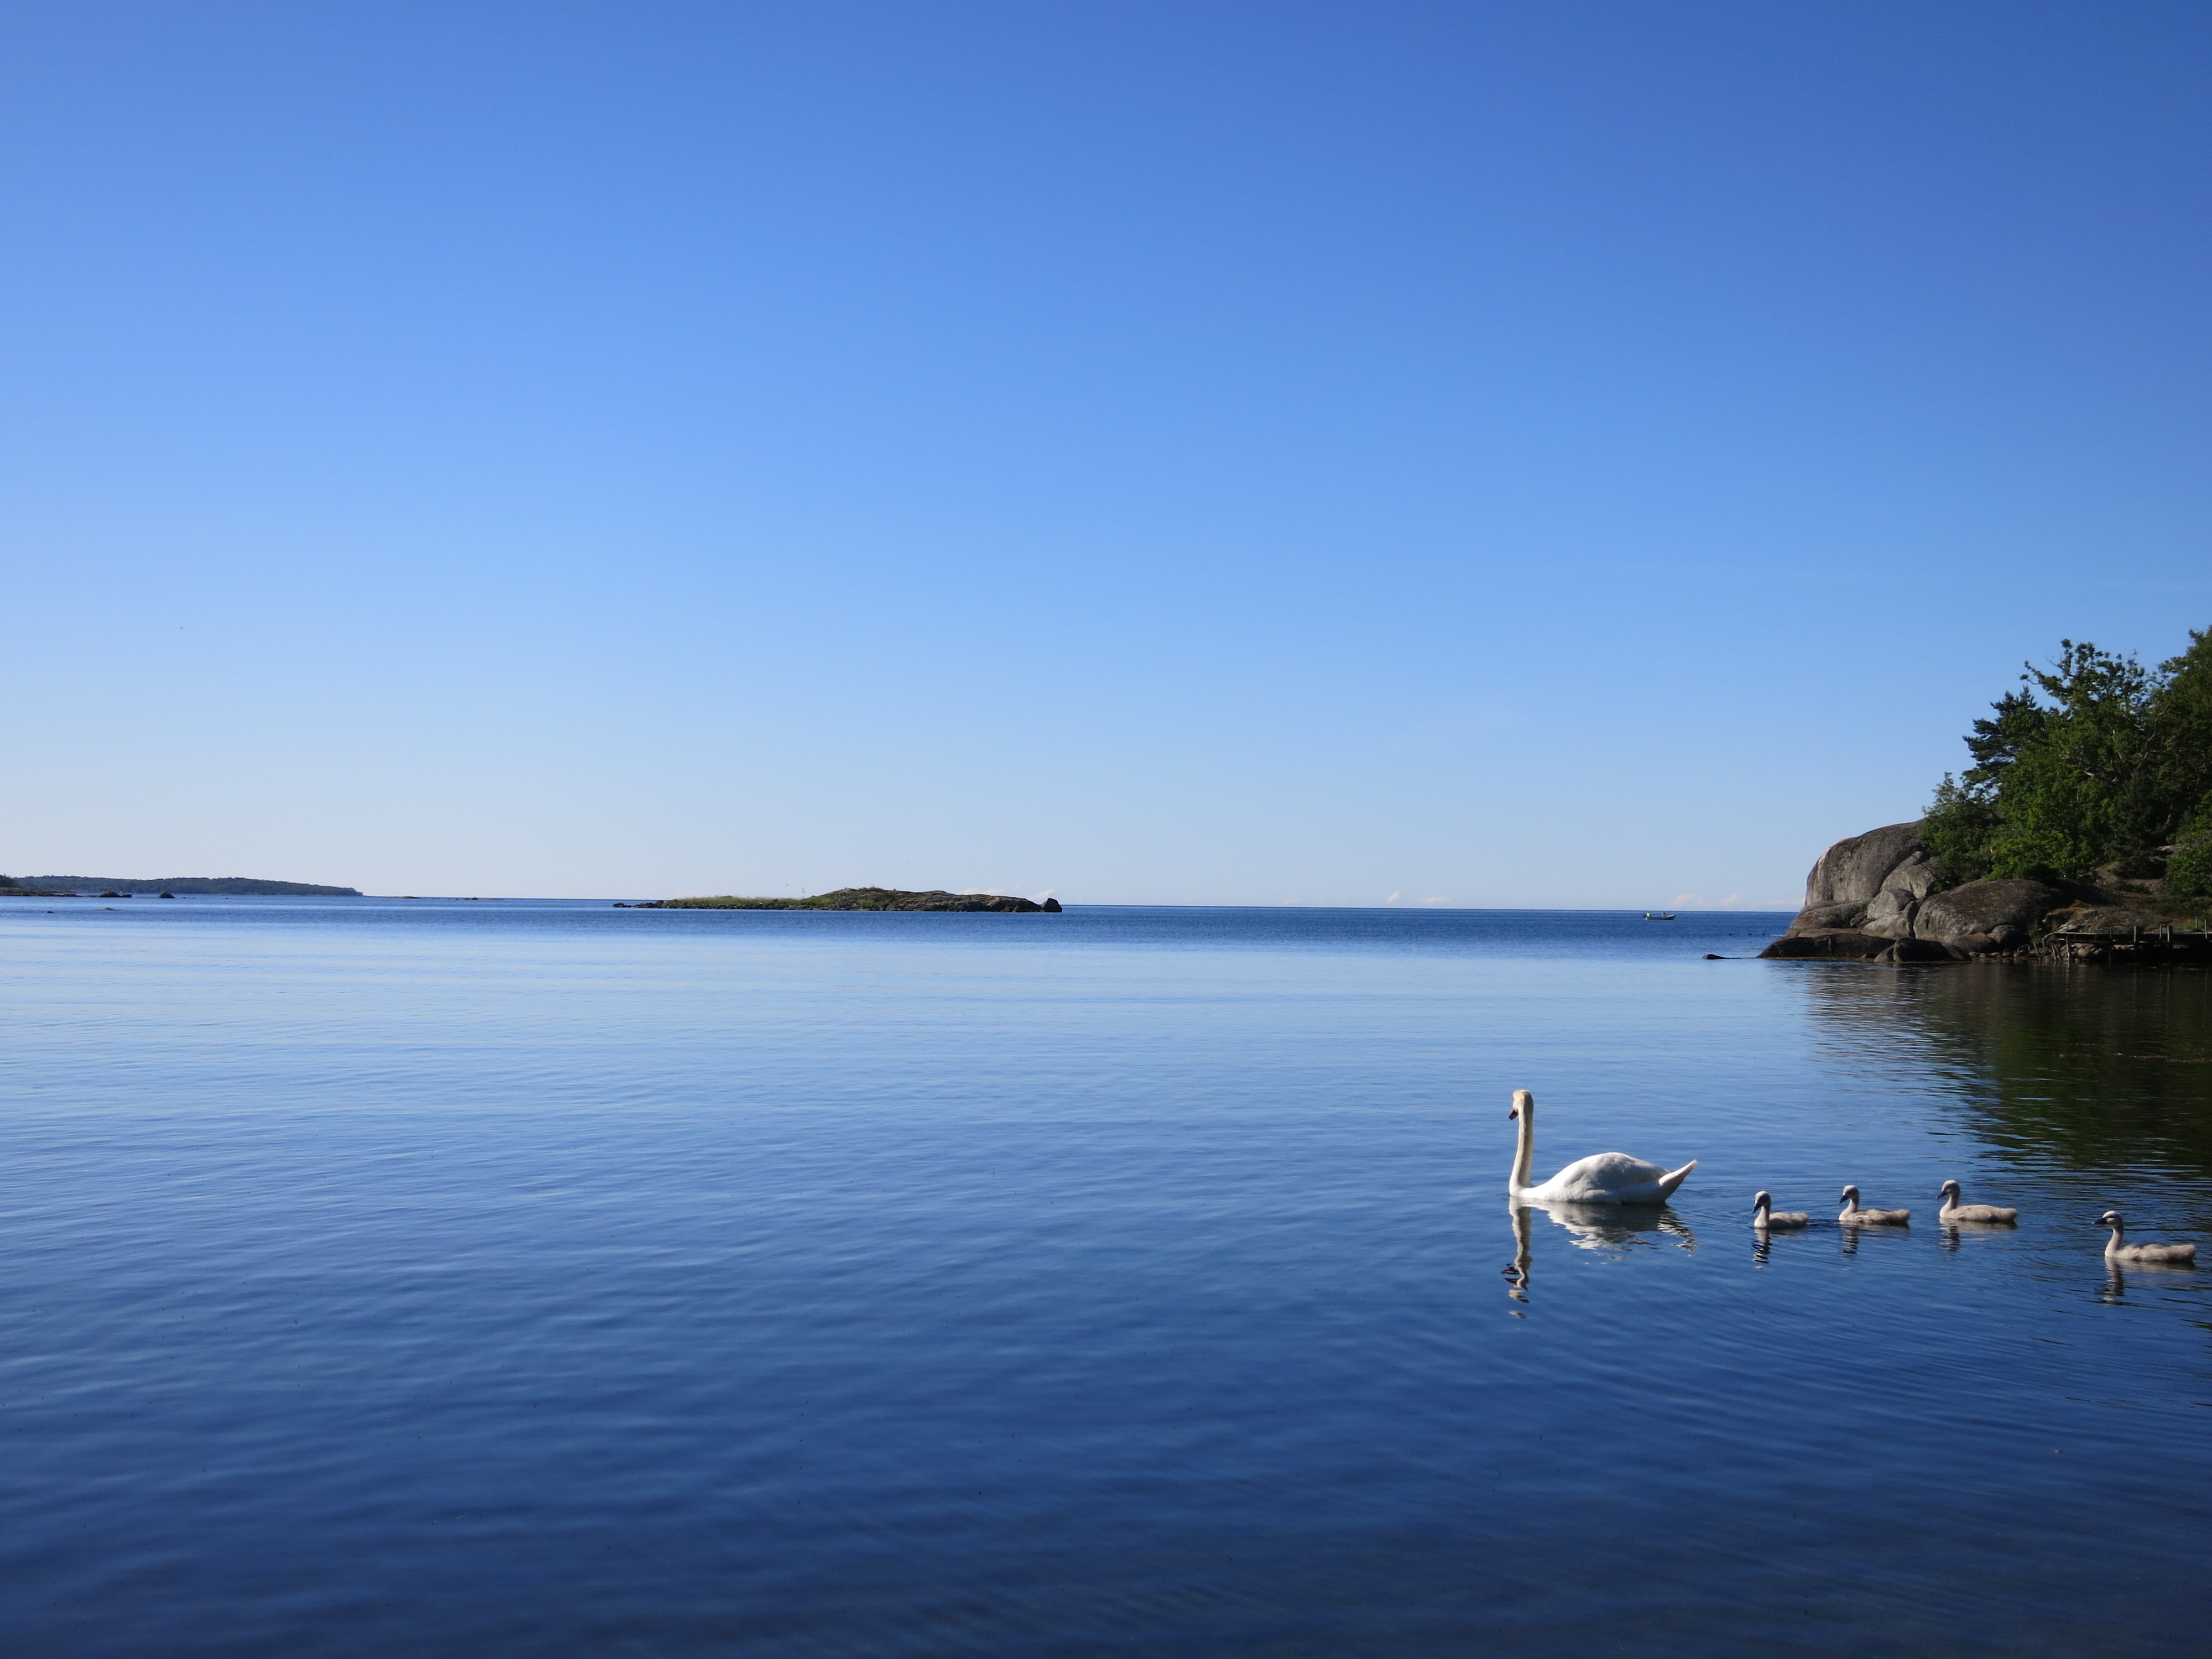
beach, sea, coast, water, ocean, horizon, cloud, sky, shore, lake, dusk, cove, reflection, lagoon, bay, blue, reservoir, fauna, body of water, family, swans, waterfowl, loch, cape, islet